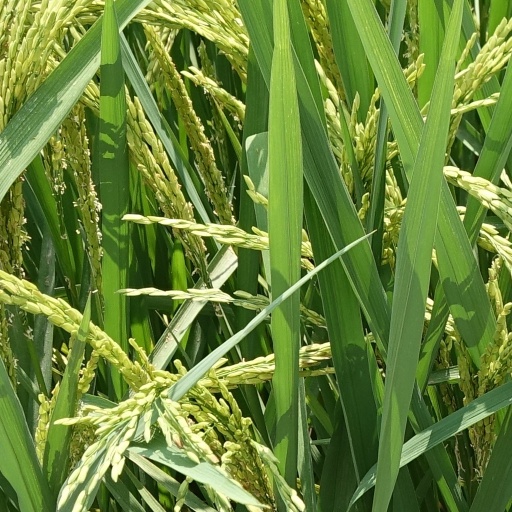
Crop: rice